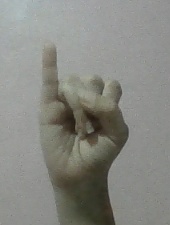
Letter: meem